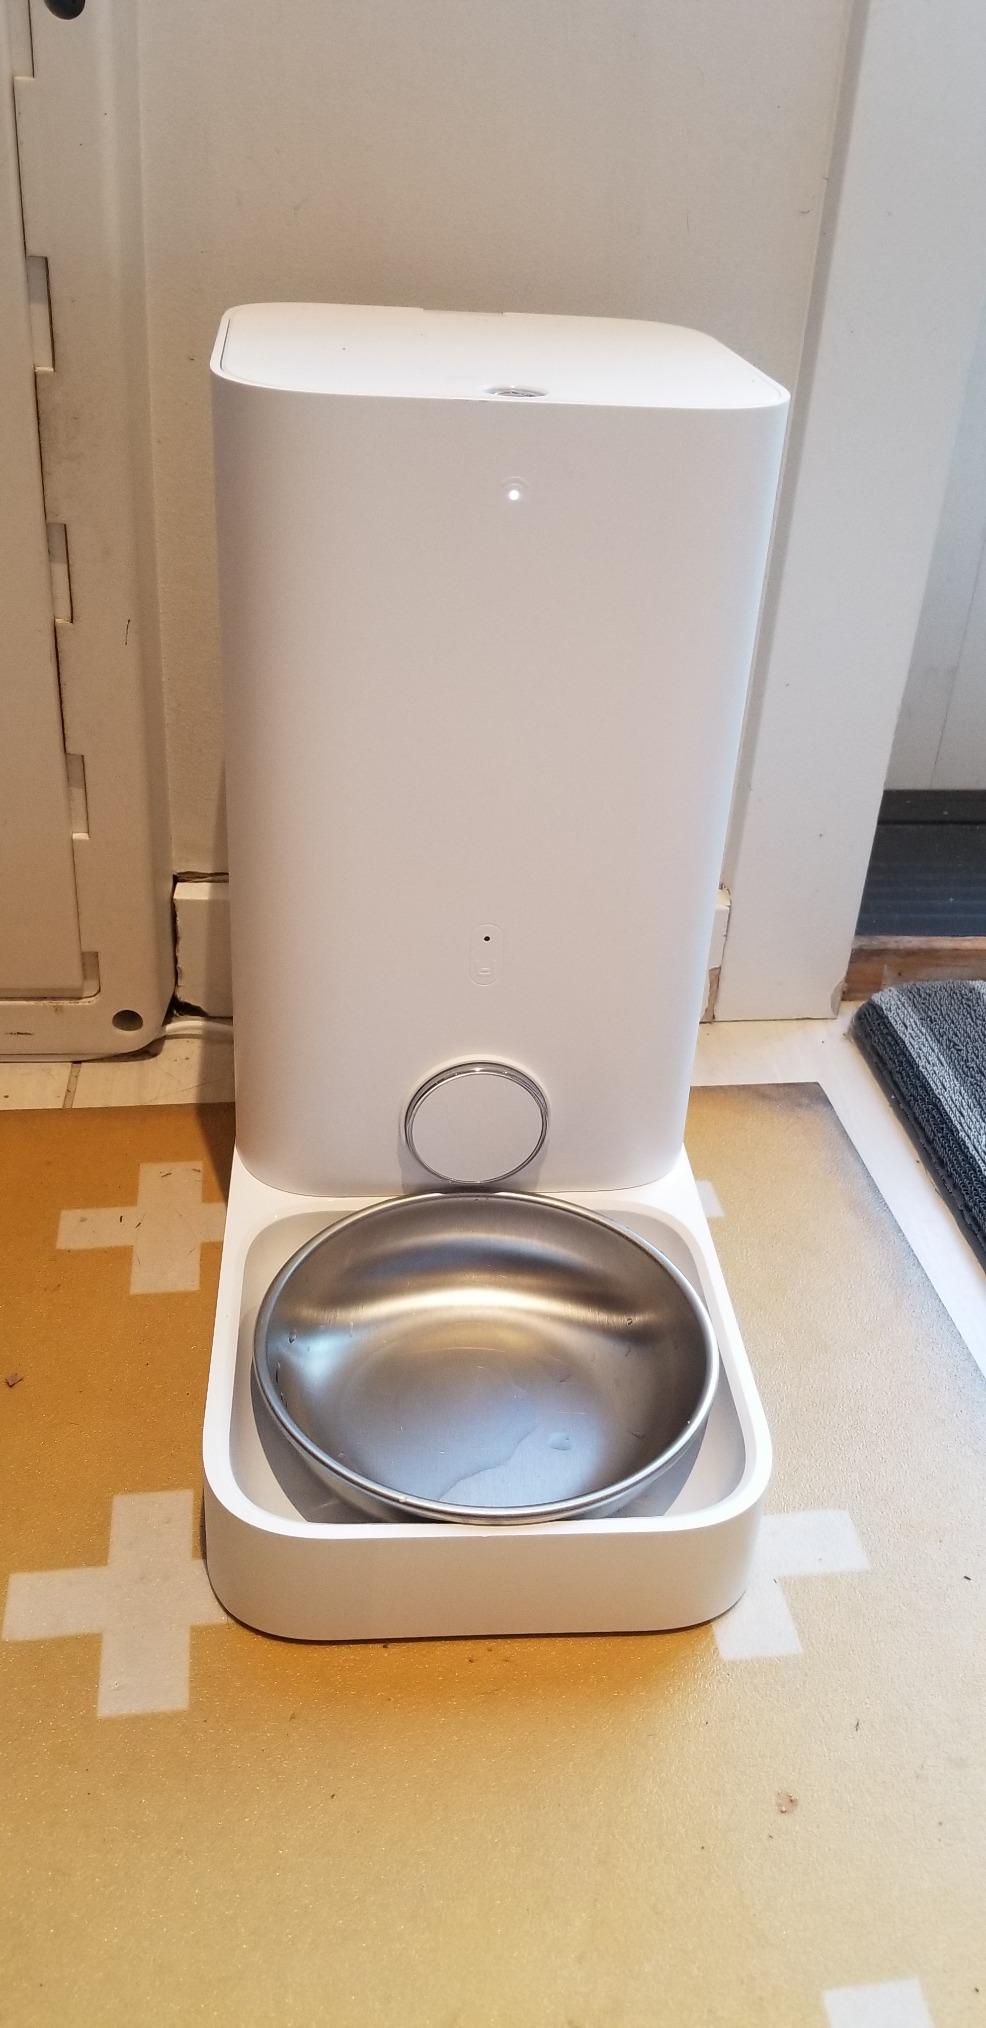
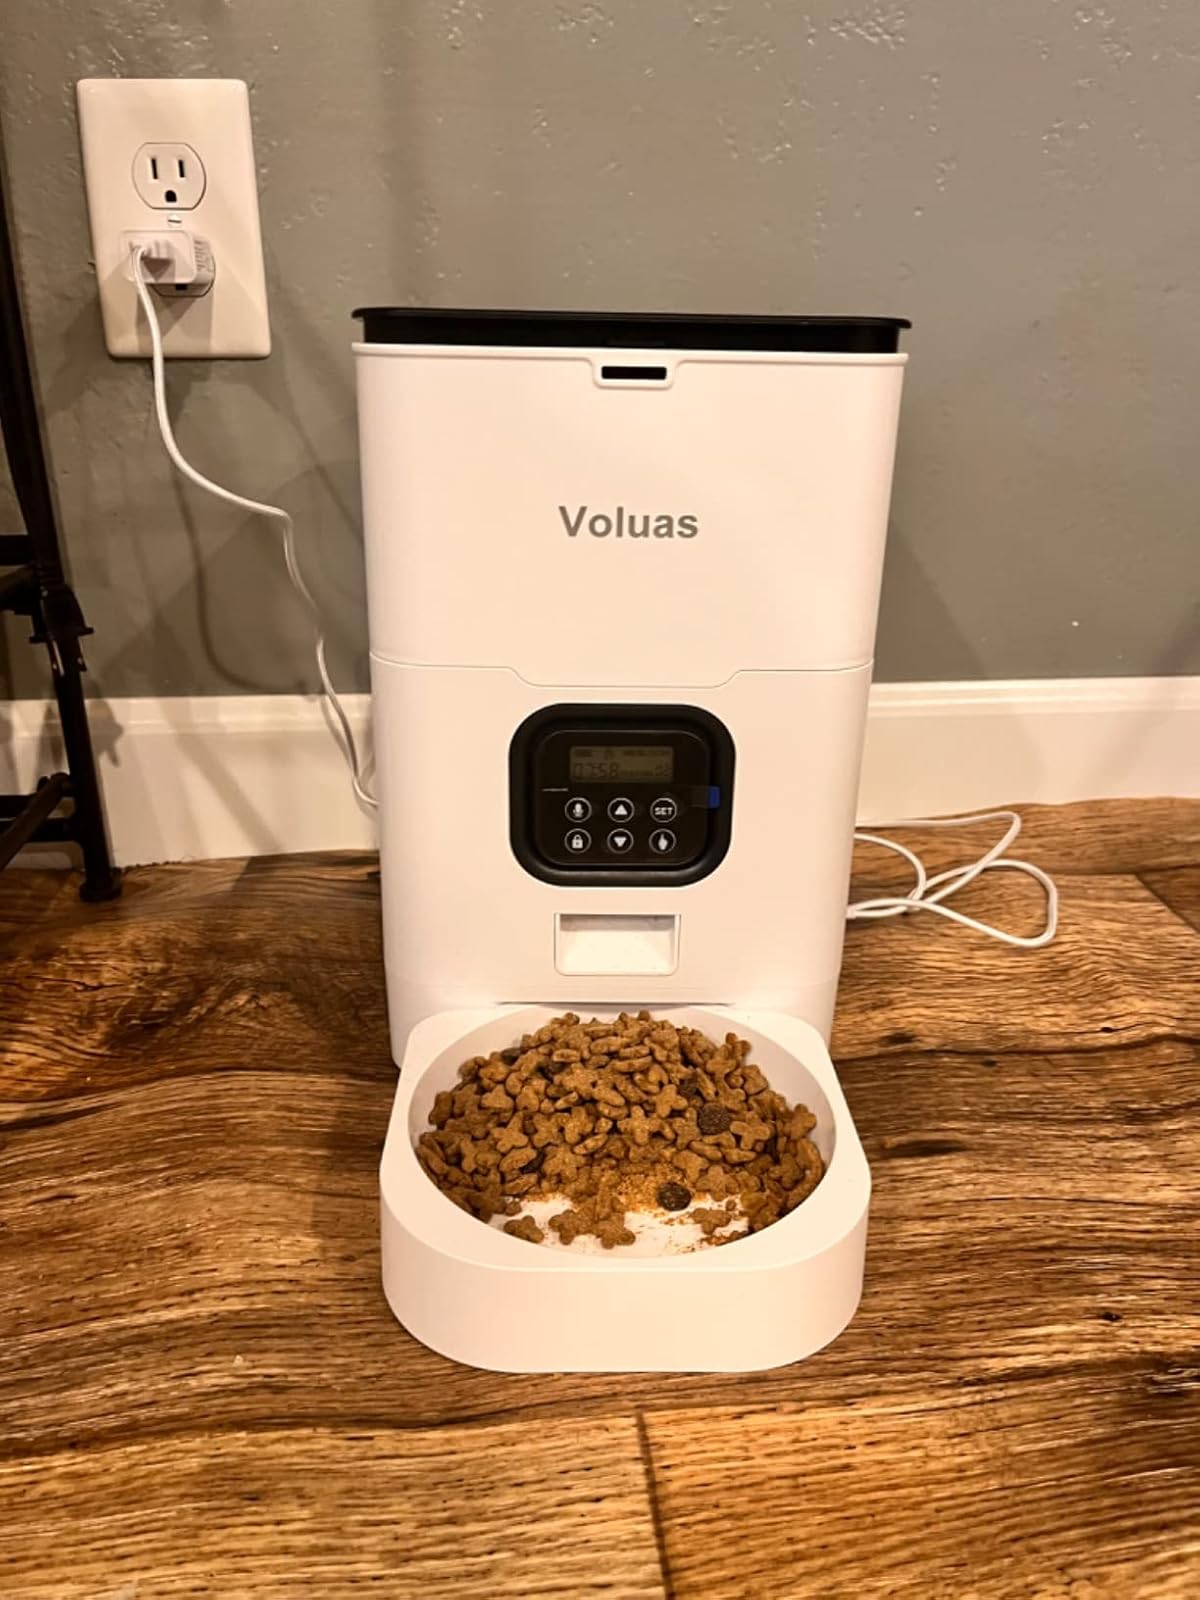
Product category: items_feeder
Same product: no